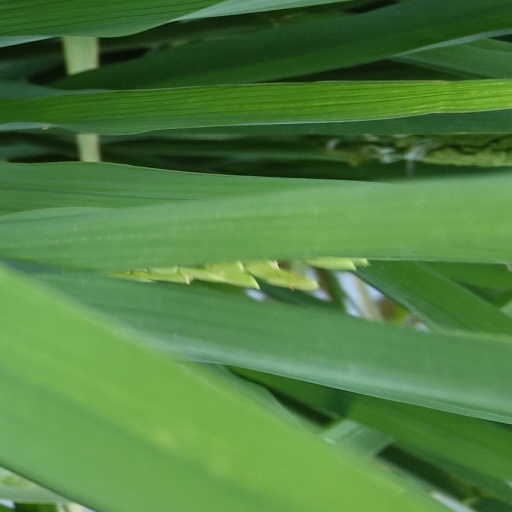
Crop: rice